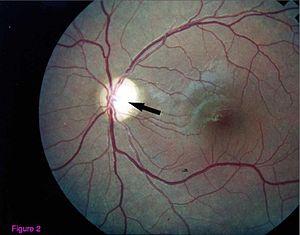
Le syndrome de Wolfram, également connu sous son acronyme anglophone DIDMOAD est un syndrome rare, appartenant au groupe des maladies dites orphelines, qui associe un diabète de type 1, un diabète insipide, un trouble grave de la vision et des troubles neurologiques.